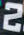
Number: 2